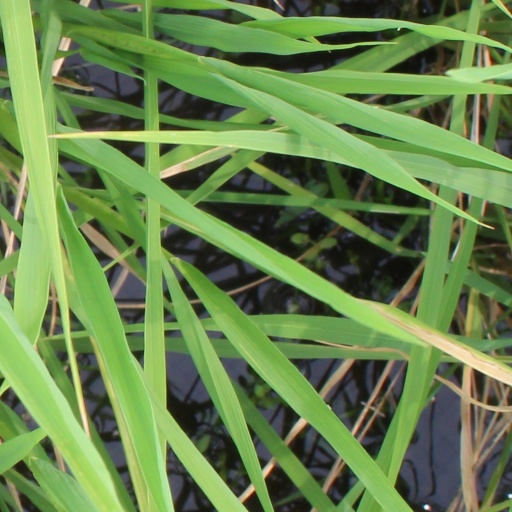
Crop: rice